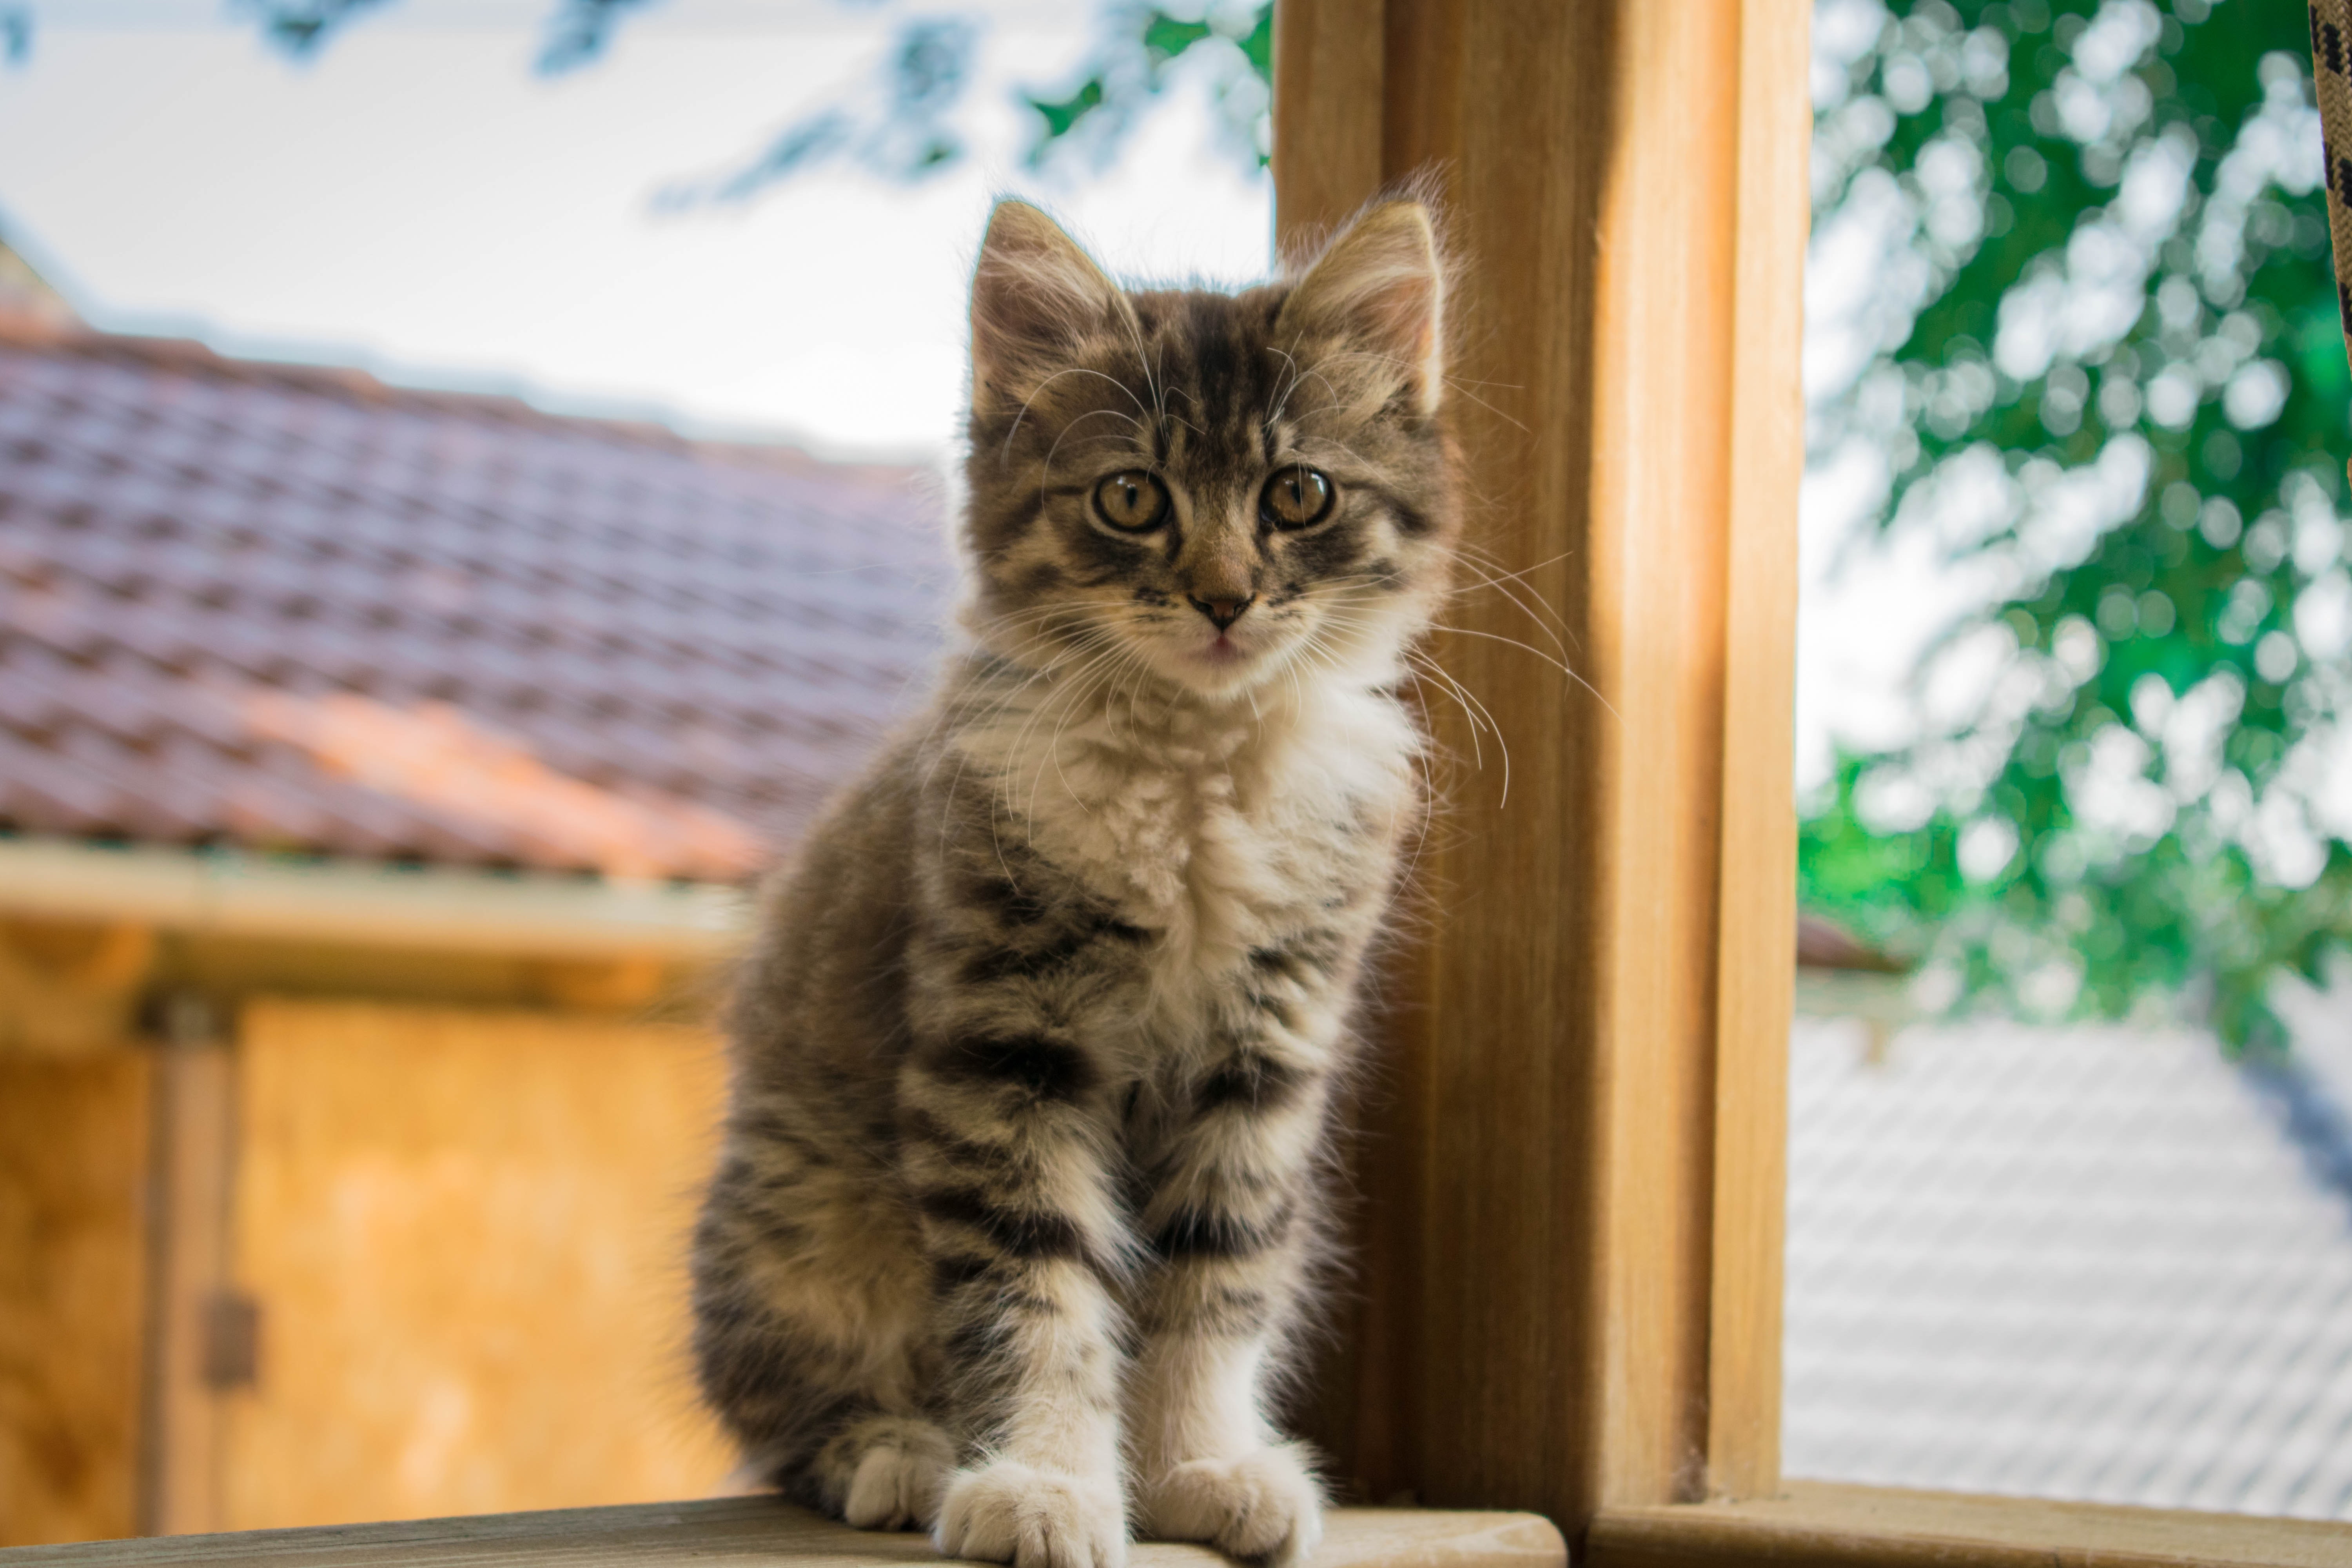
cat, whiskers, mammal, small to medium sized cats, cat like mammal, fauna, kitten, maine coon, domestic short haired cat, snout, carnivoran, dragon li, norwegian forest cat, kurilian bobtail